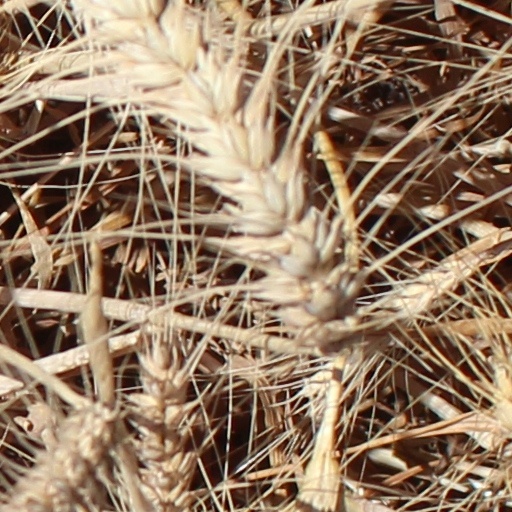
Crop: wheat